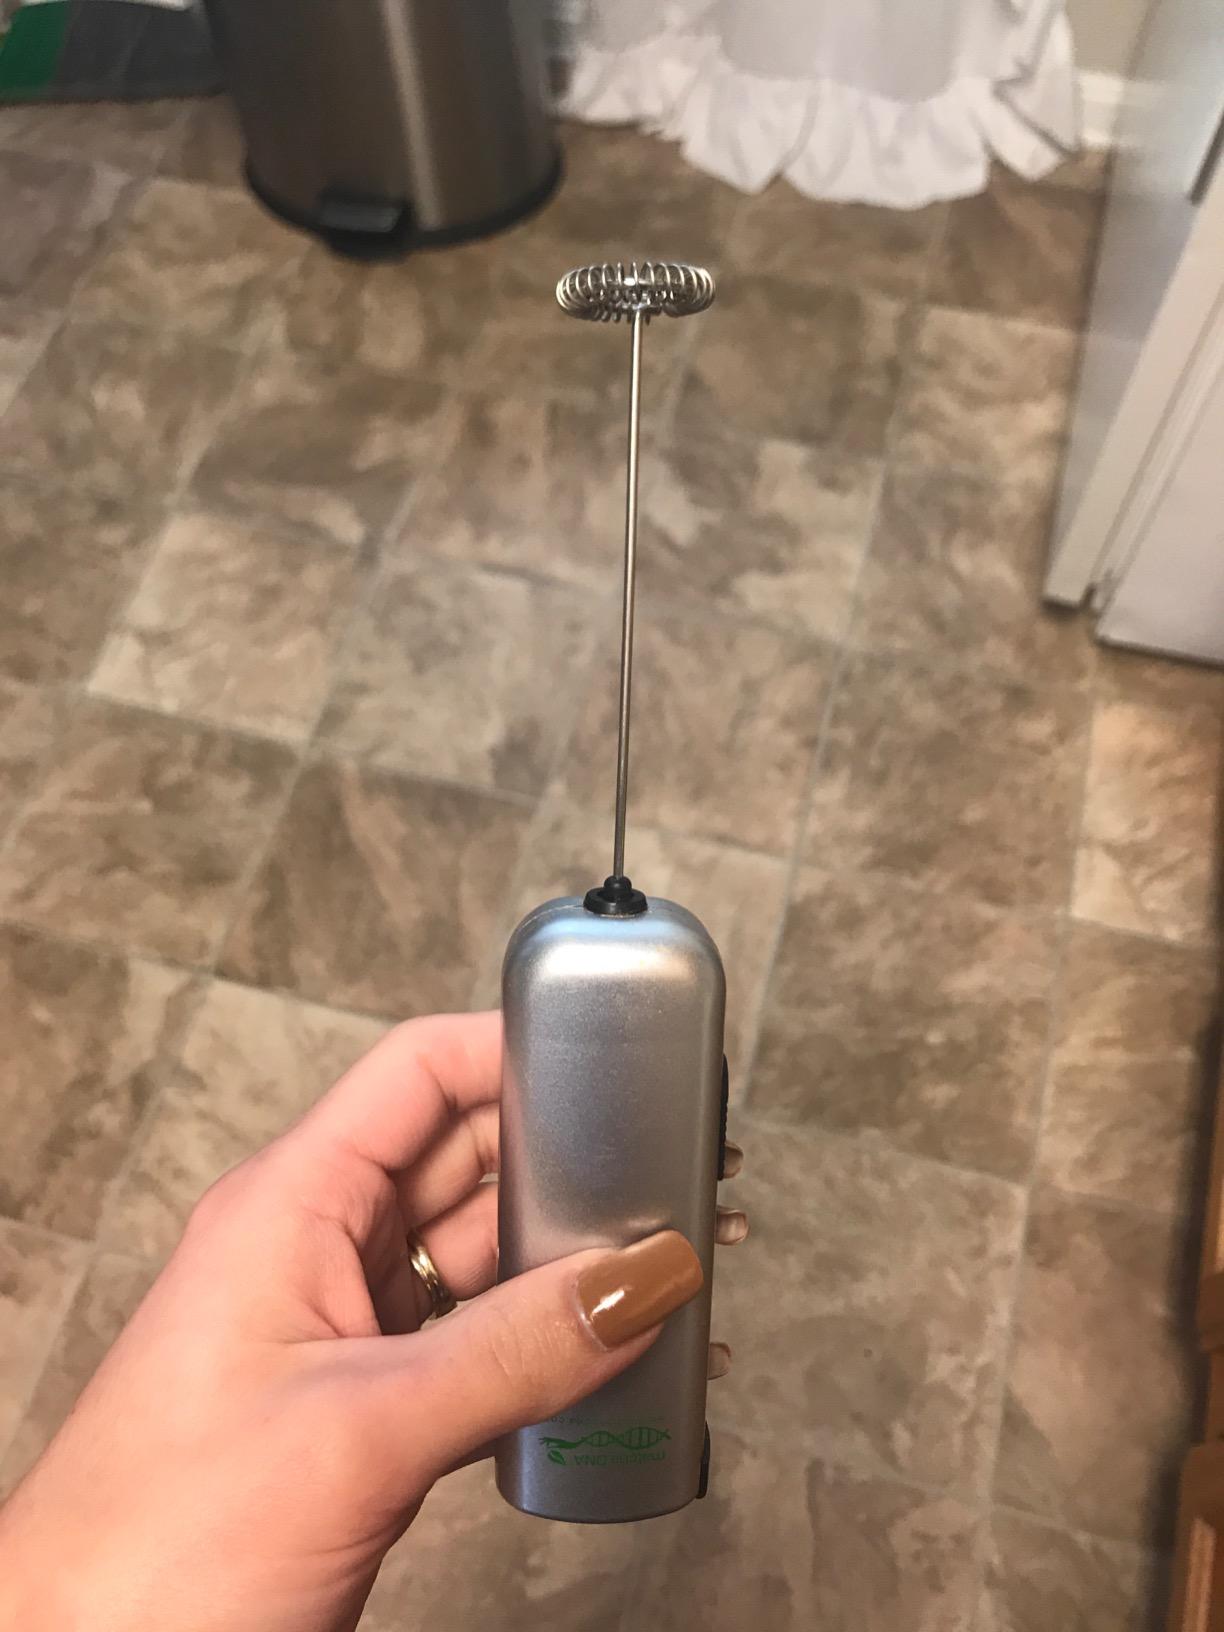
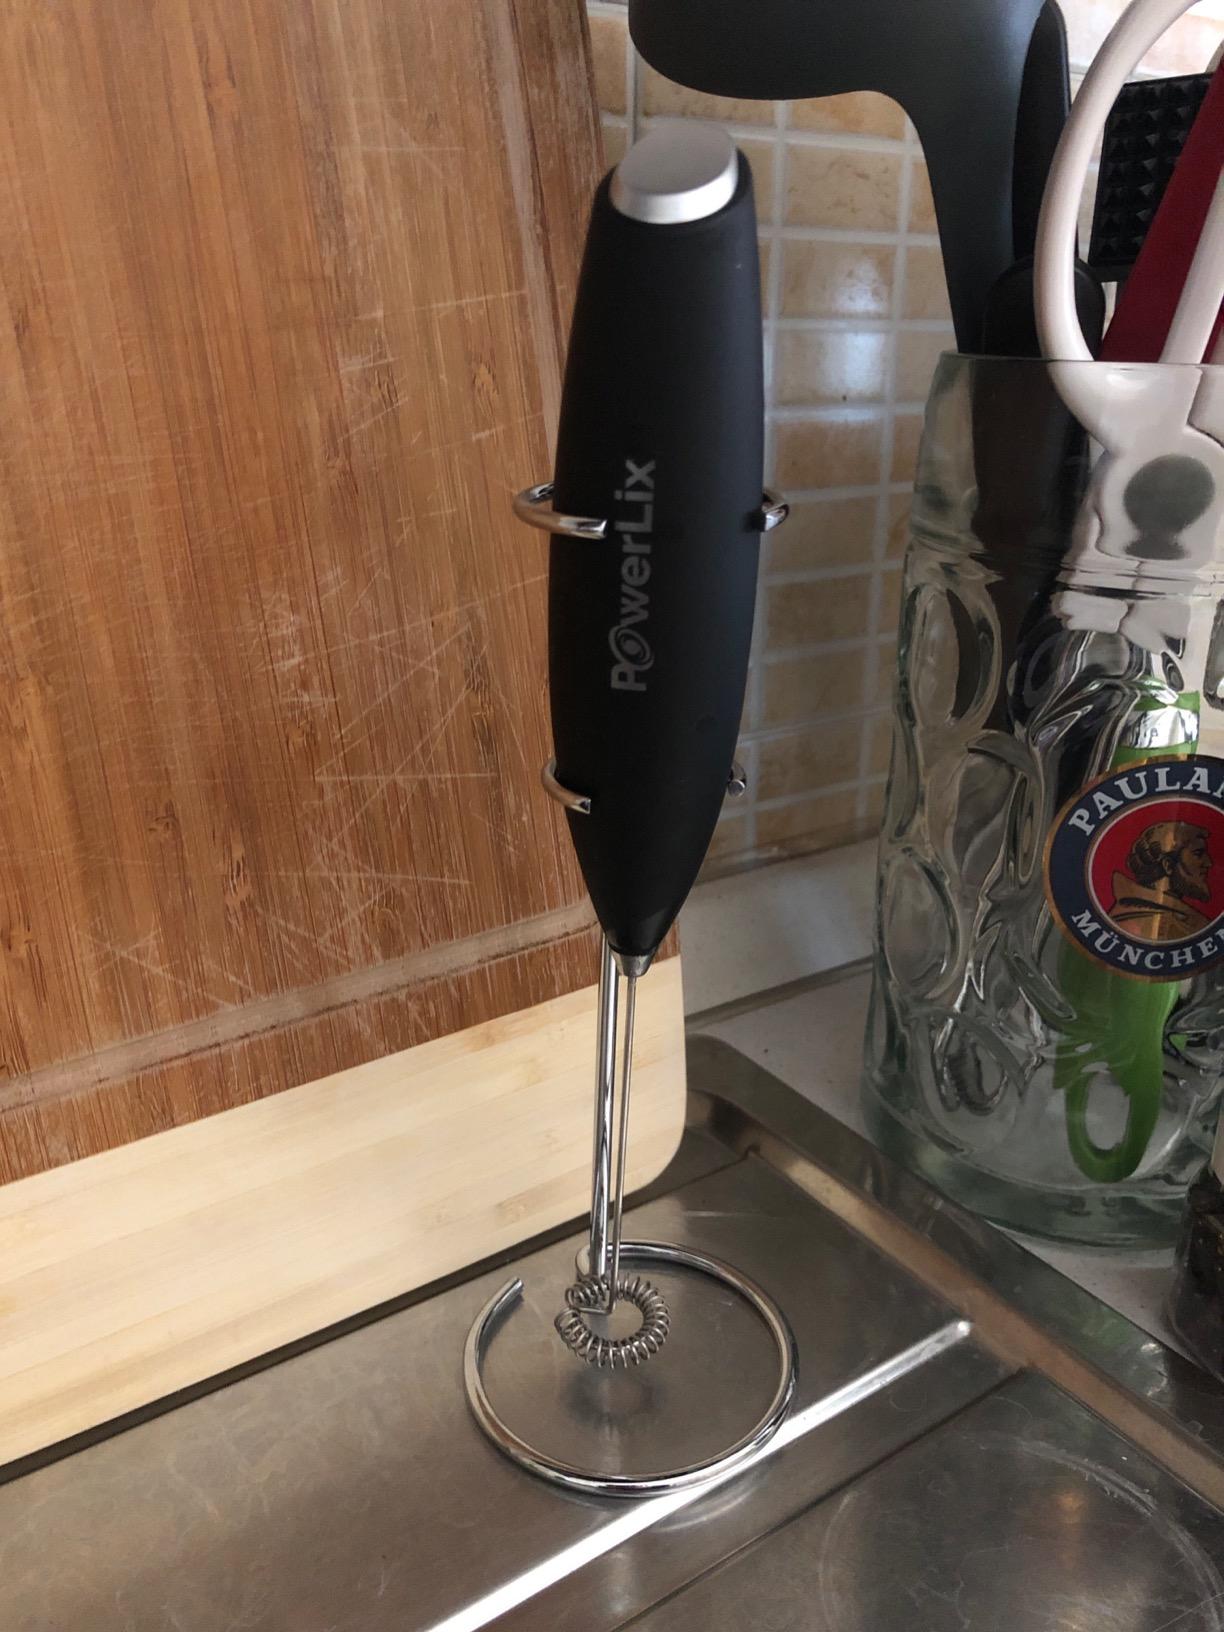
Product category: items_mixer
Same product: no